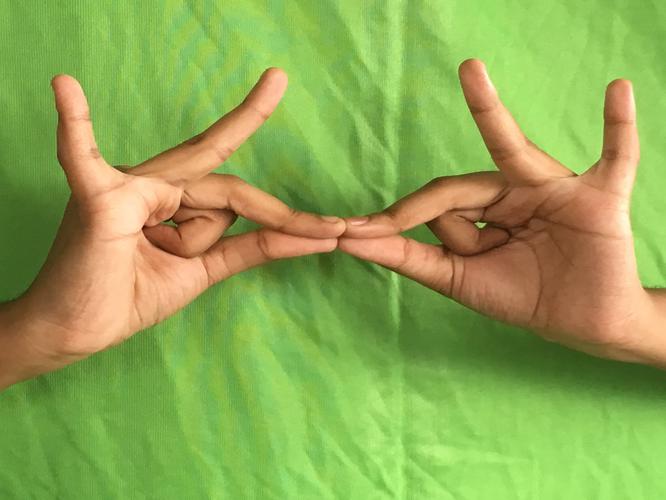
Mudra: Sakata
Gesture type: double_hand